Mithraeum of Dura-Europos

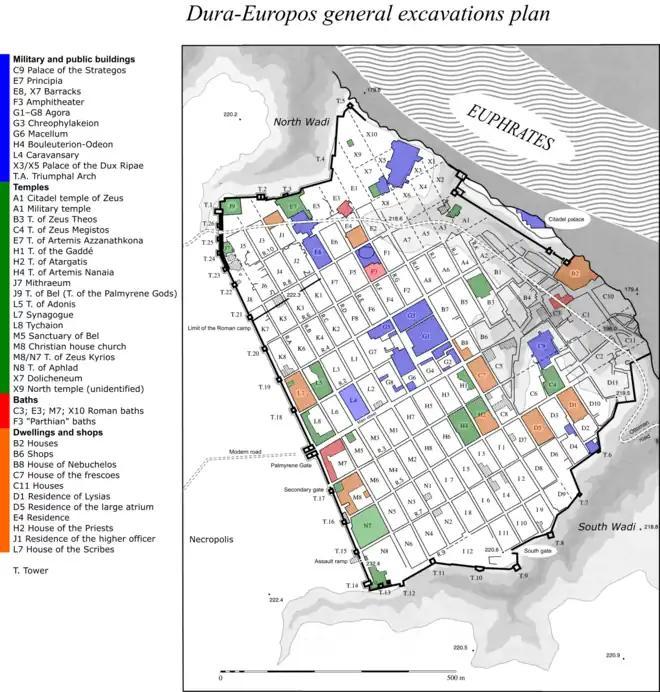
Plan of Dura-Europos showing the Mithraeum marked as J7

Partially preserved by the defensive embankment was the Mithraeum ("CIMRM" 34–70), located between towers 23 and 24. It was unearthed in January 1934 after years of expectation as to whether Dura would reveal traces of the Roman Mithras cult. The earliest archaeological traces found within the temple are from between AD 168 and 171, which coincides with the arrival of Lucius Verus and his troops. At this stage it was still a room in a private home. The dedicatory inscriptions of 171 AD were inscribed by soldiers of the Cohors XX Palmyrenorum.